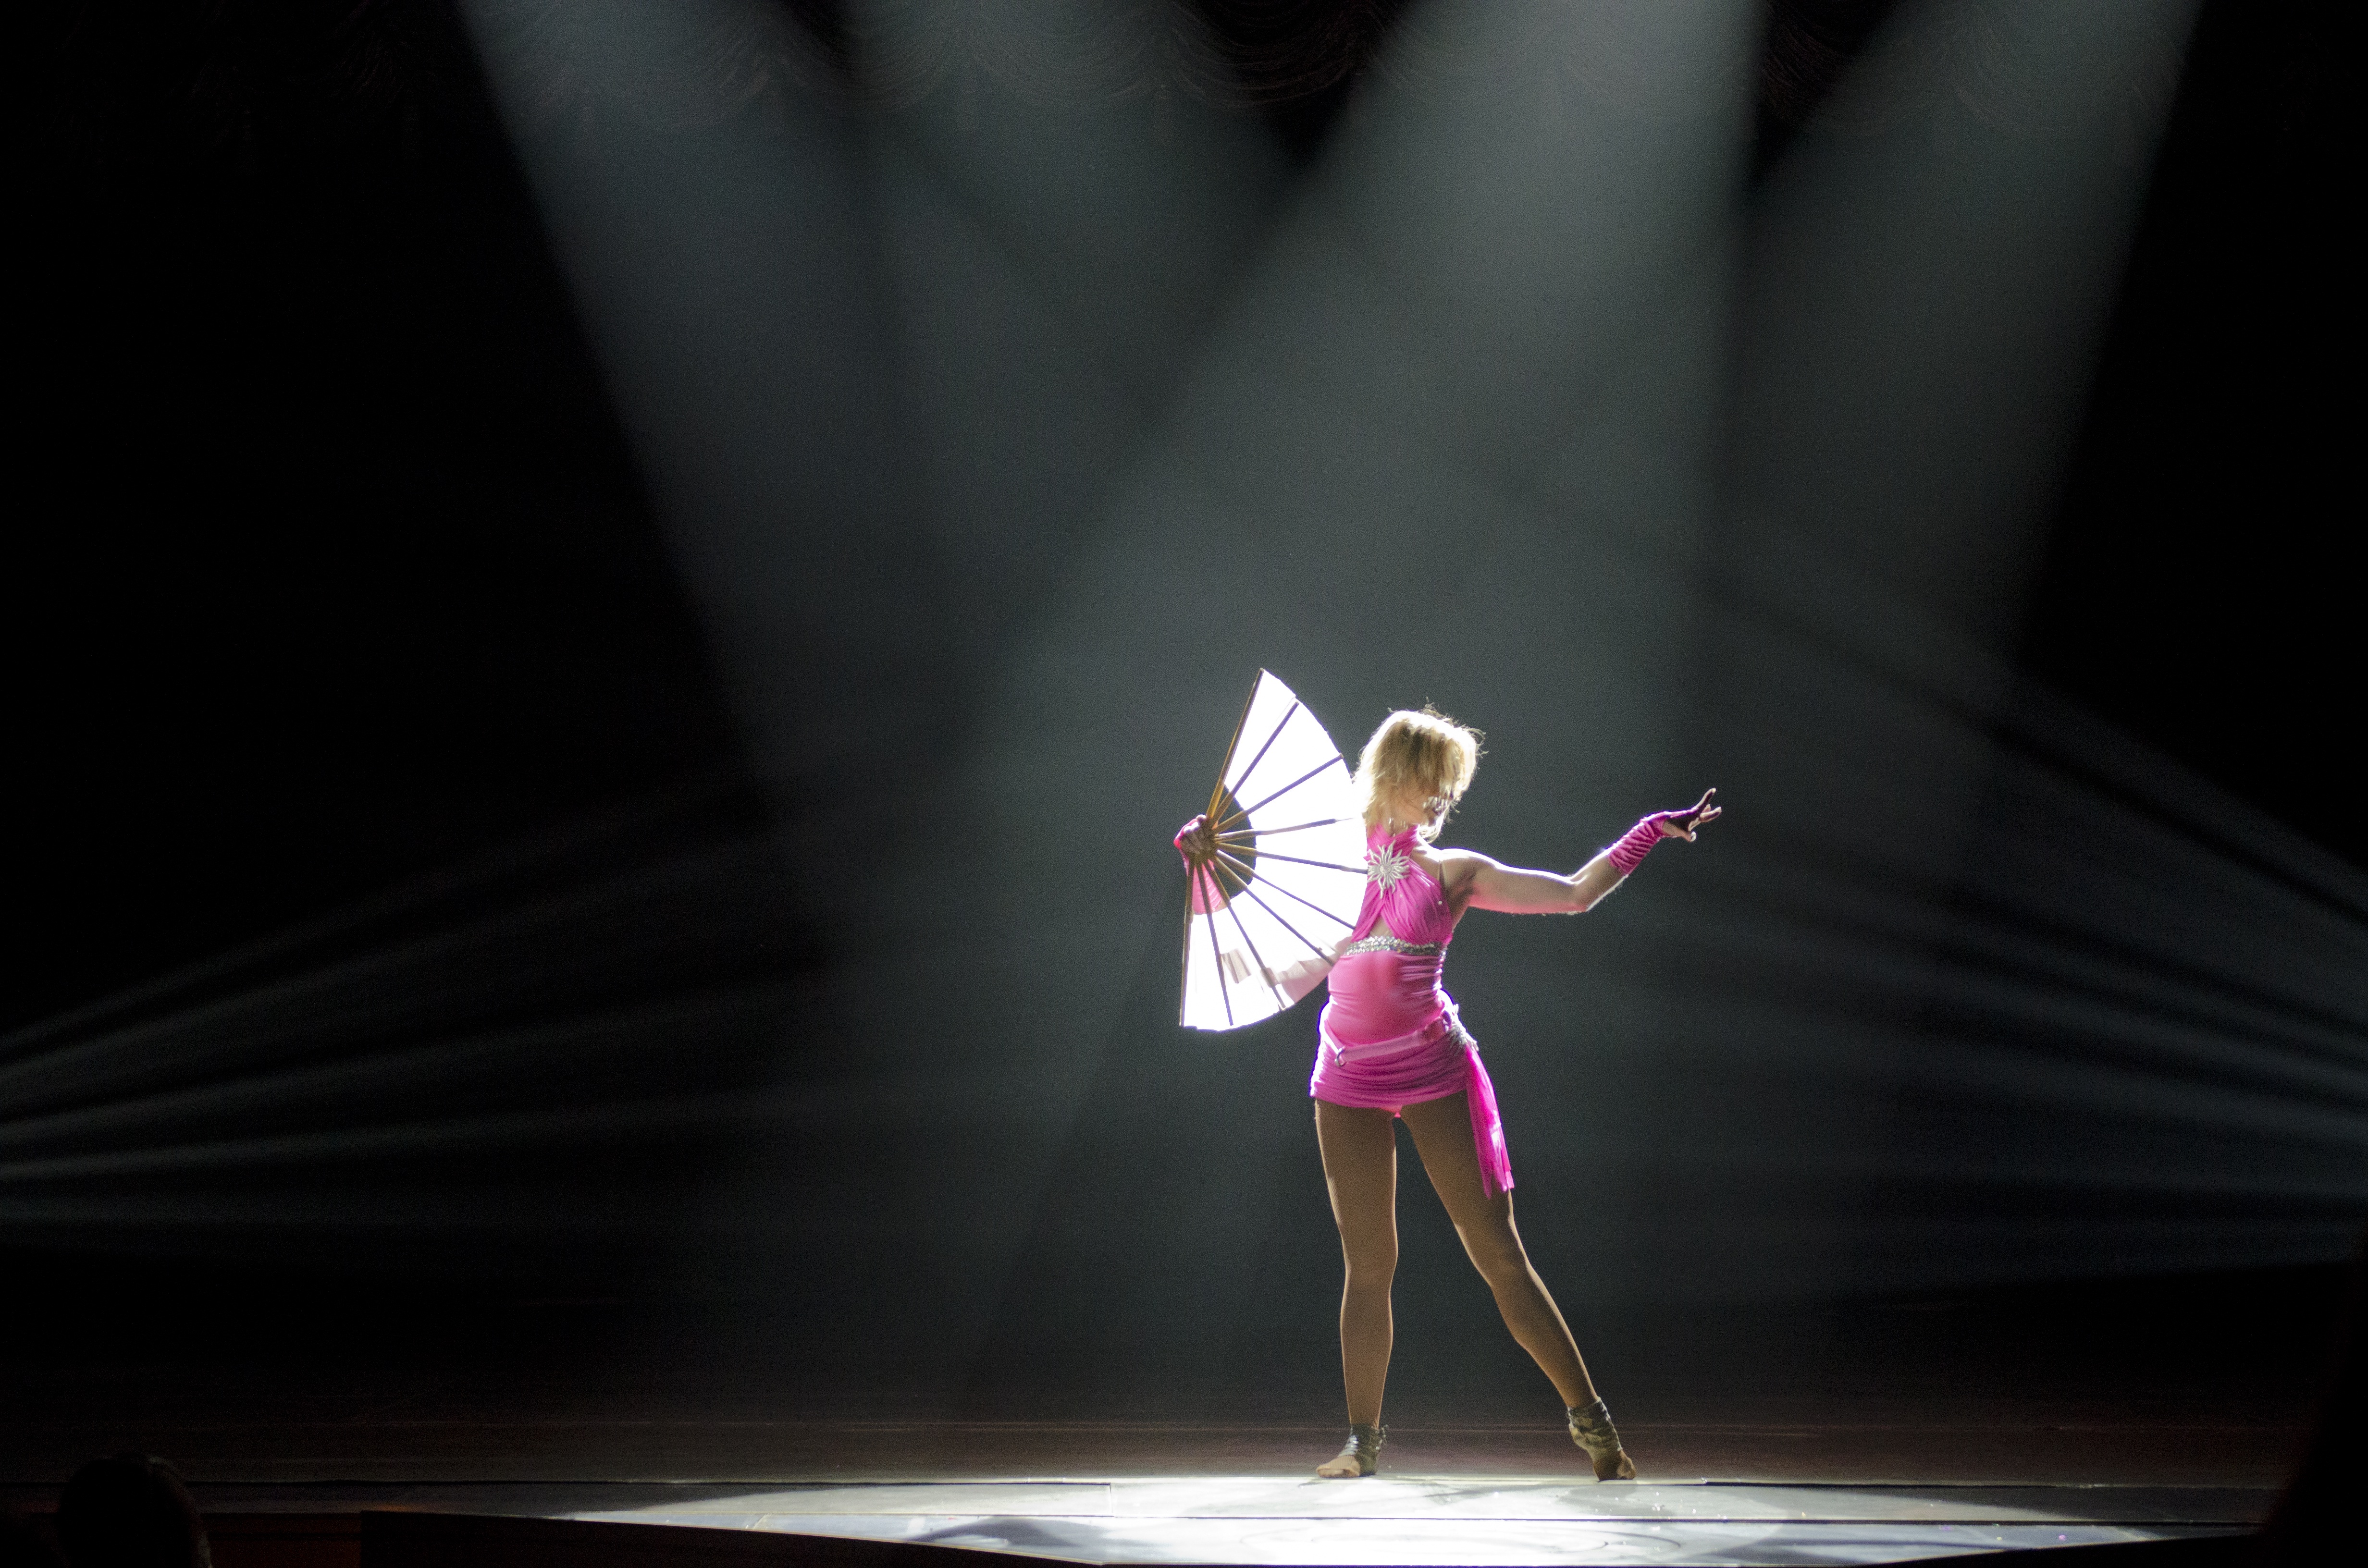
light, woman, dance, artist, lighting, performance art, stage, performance, circus, prom, entertainment, performing arts, musical theatre, modern dance, concert dance, aerialist